Nadhikalil Sundari Yamuna

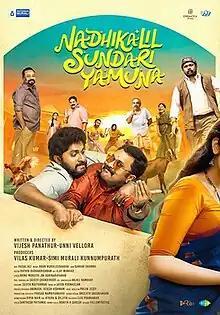
Theatrical release poster

Nadhikalil Sundari Yamuna is a 2023 Indian Malayalam-language comedy-drama film written and directed by Vijesh Panathur and Unni Vellora (in their directorial debut). Set in Kadambery, the narrative unfolds the conflict between Kannan (Dhyan Sreenivasan) and Vidhyadharan (Aju Varghese) regarding their matrimony, and the subsequent chain of events. The film also features Pragya Nagra (in her Malayalam debut), Sudheesh, Kalabhavan Shajohn, Sohan Seenulal, Nirmal Palazhi and Aneesh Gopal in significant roles.